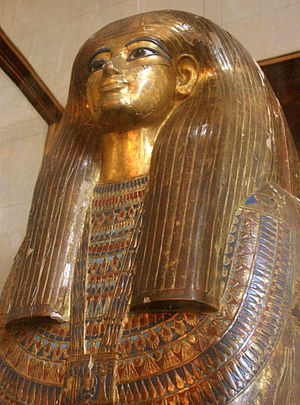
Tuja (18. dynasti) / Børn
Tujas indre kiste
Tuja var en højtstående egyptisk overklassekvinde i Det gamle Egypten. Hun var mor til dronning Teje, der var gift med farao Amenhotep III og er dermed mormor til Akhenaton og oldemor til Tutankhamon.